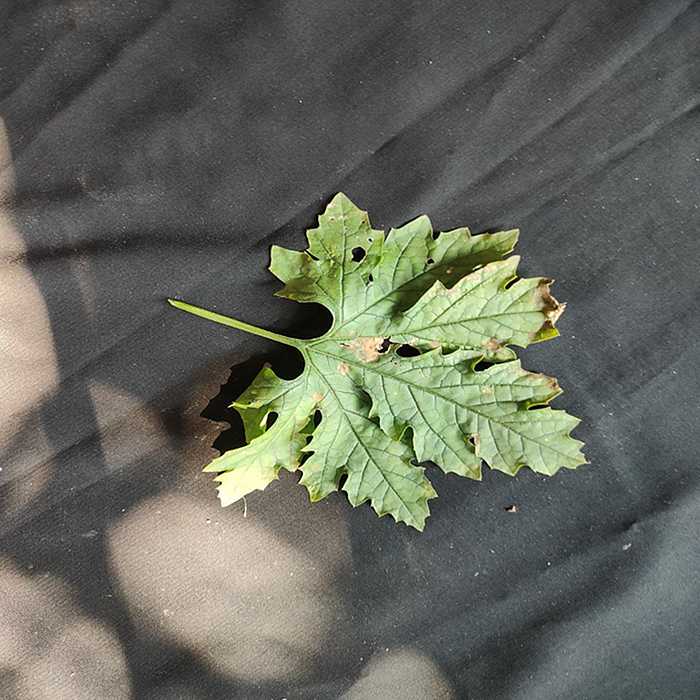
Plant: Bitter Gourd
Label: Downey mildew